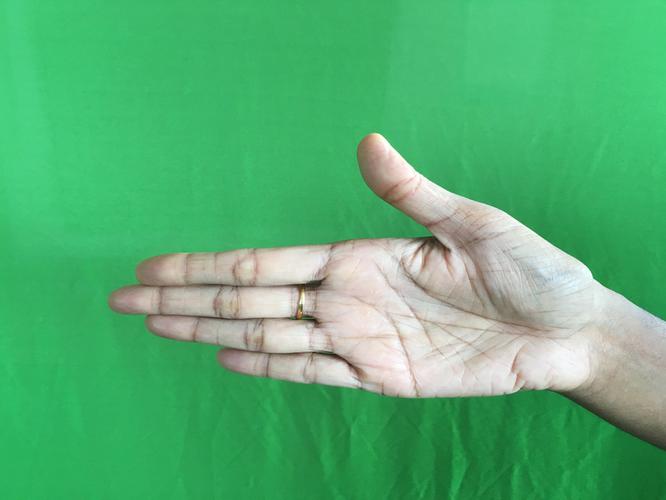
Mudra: Ardhachandran
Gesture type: single_hand